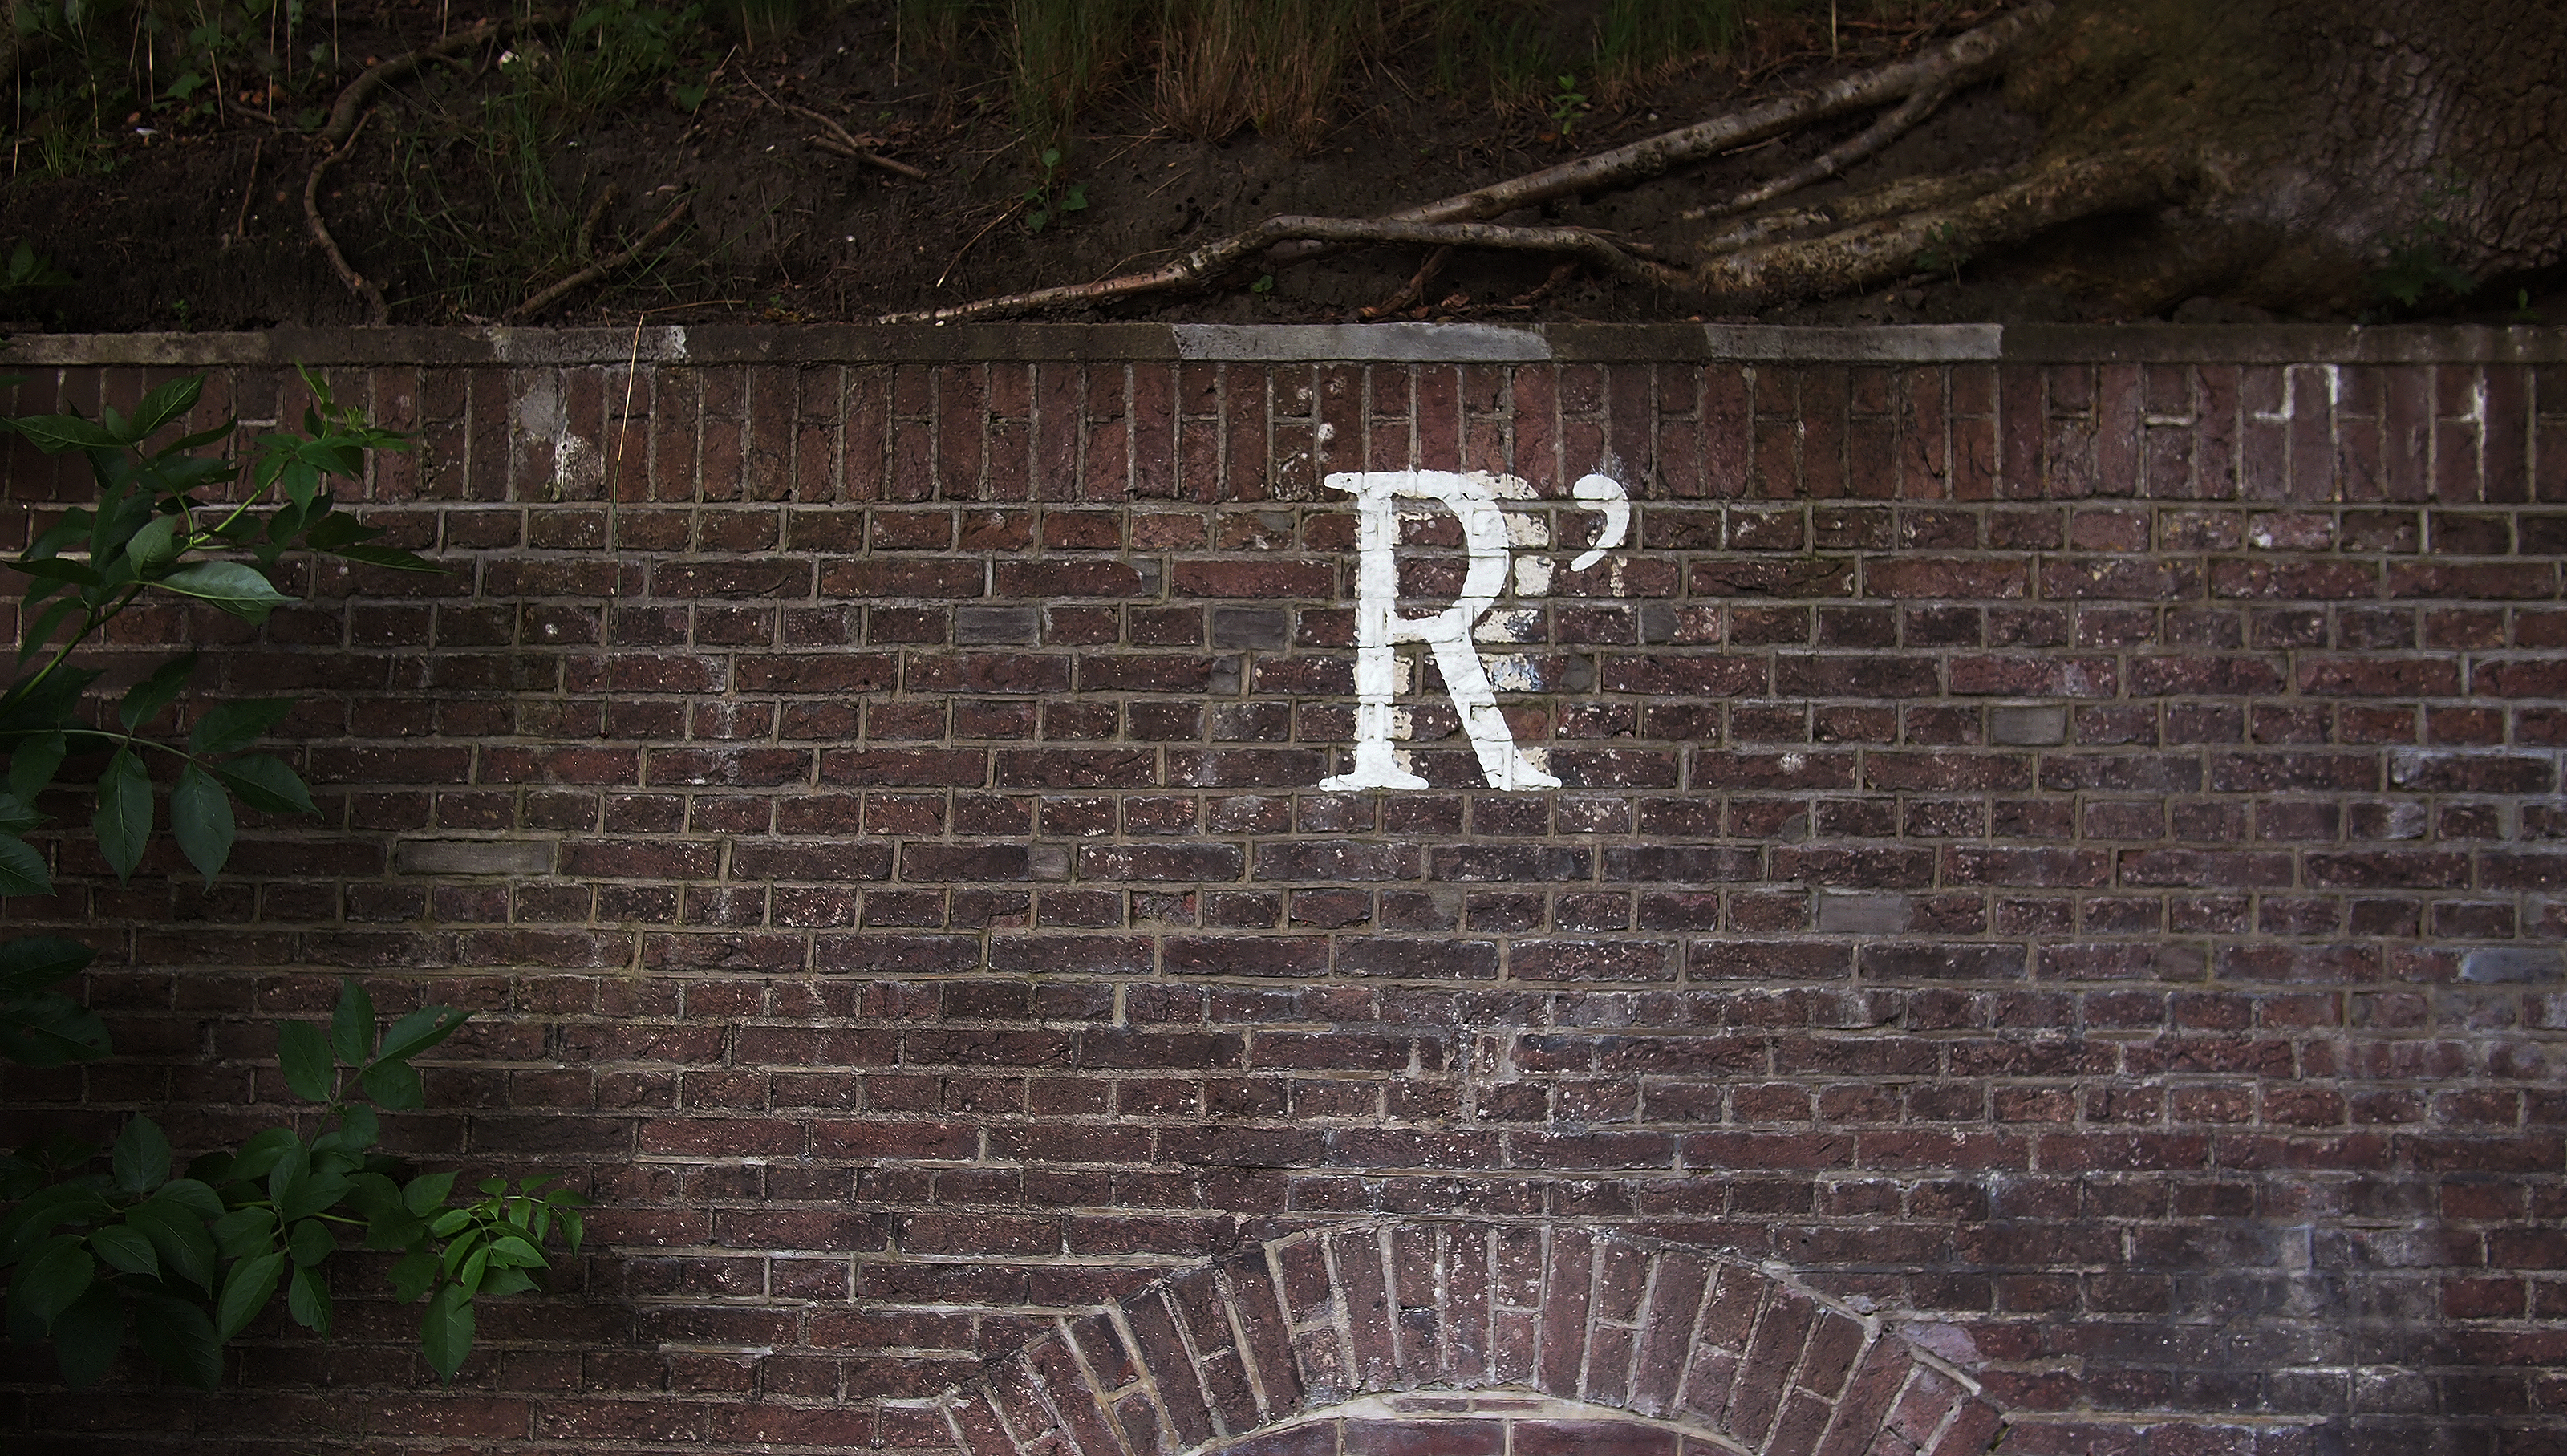
plant, wall, brick, brick wall, leaves, art, bricks, roots